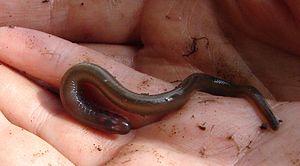
Les Lamproies ou Pétromyzontides forment une classe de poissons sans mâchoires mobiles. Ce groupe est constitué d'un seul ordre et d'une seule famille, qui a pu être plus importante dans le passé mais ne regroupe aujourd'hui que 38 espèces. Elles sont parfois considérées comme faisant partie d'un des taxons de vertébrés vivants les plus anciens.